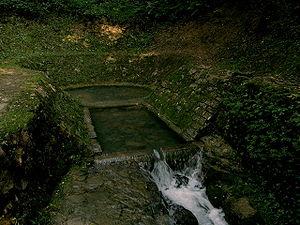
La source karstique de la rivière Reyssouze à Journans (Ain, France)
La Reyssouze est une rivière française qui coule dans le département de l'Ain, en région Auvergne-Rhône-Alpes. C'est un affluent gauche de la Saône, donc un sous-affluent du Rhône.
Journans est une commune française, située dans le département de l'Ain en région Auvergne-Rhône-Alpes.